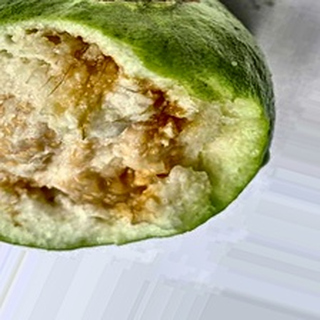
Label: guava_fruit_fly